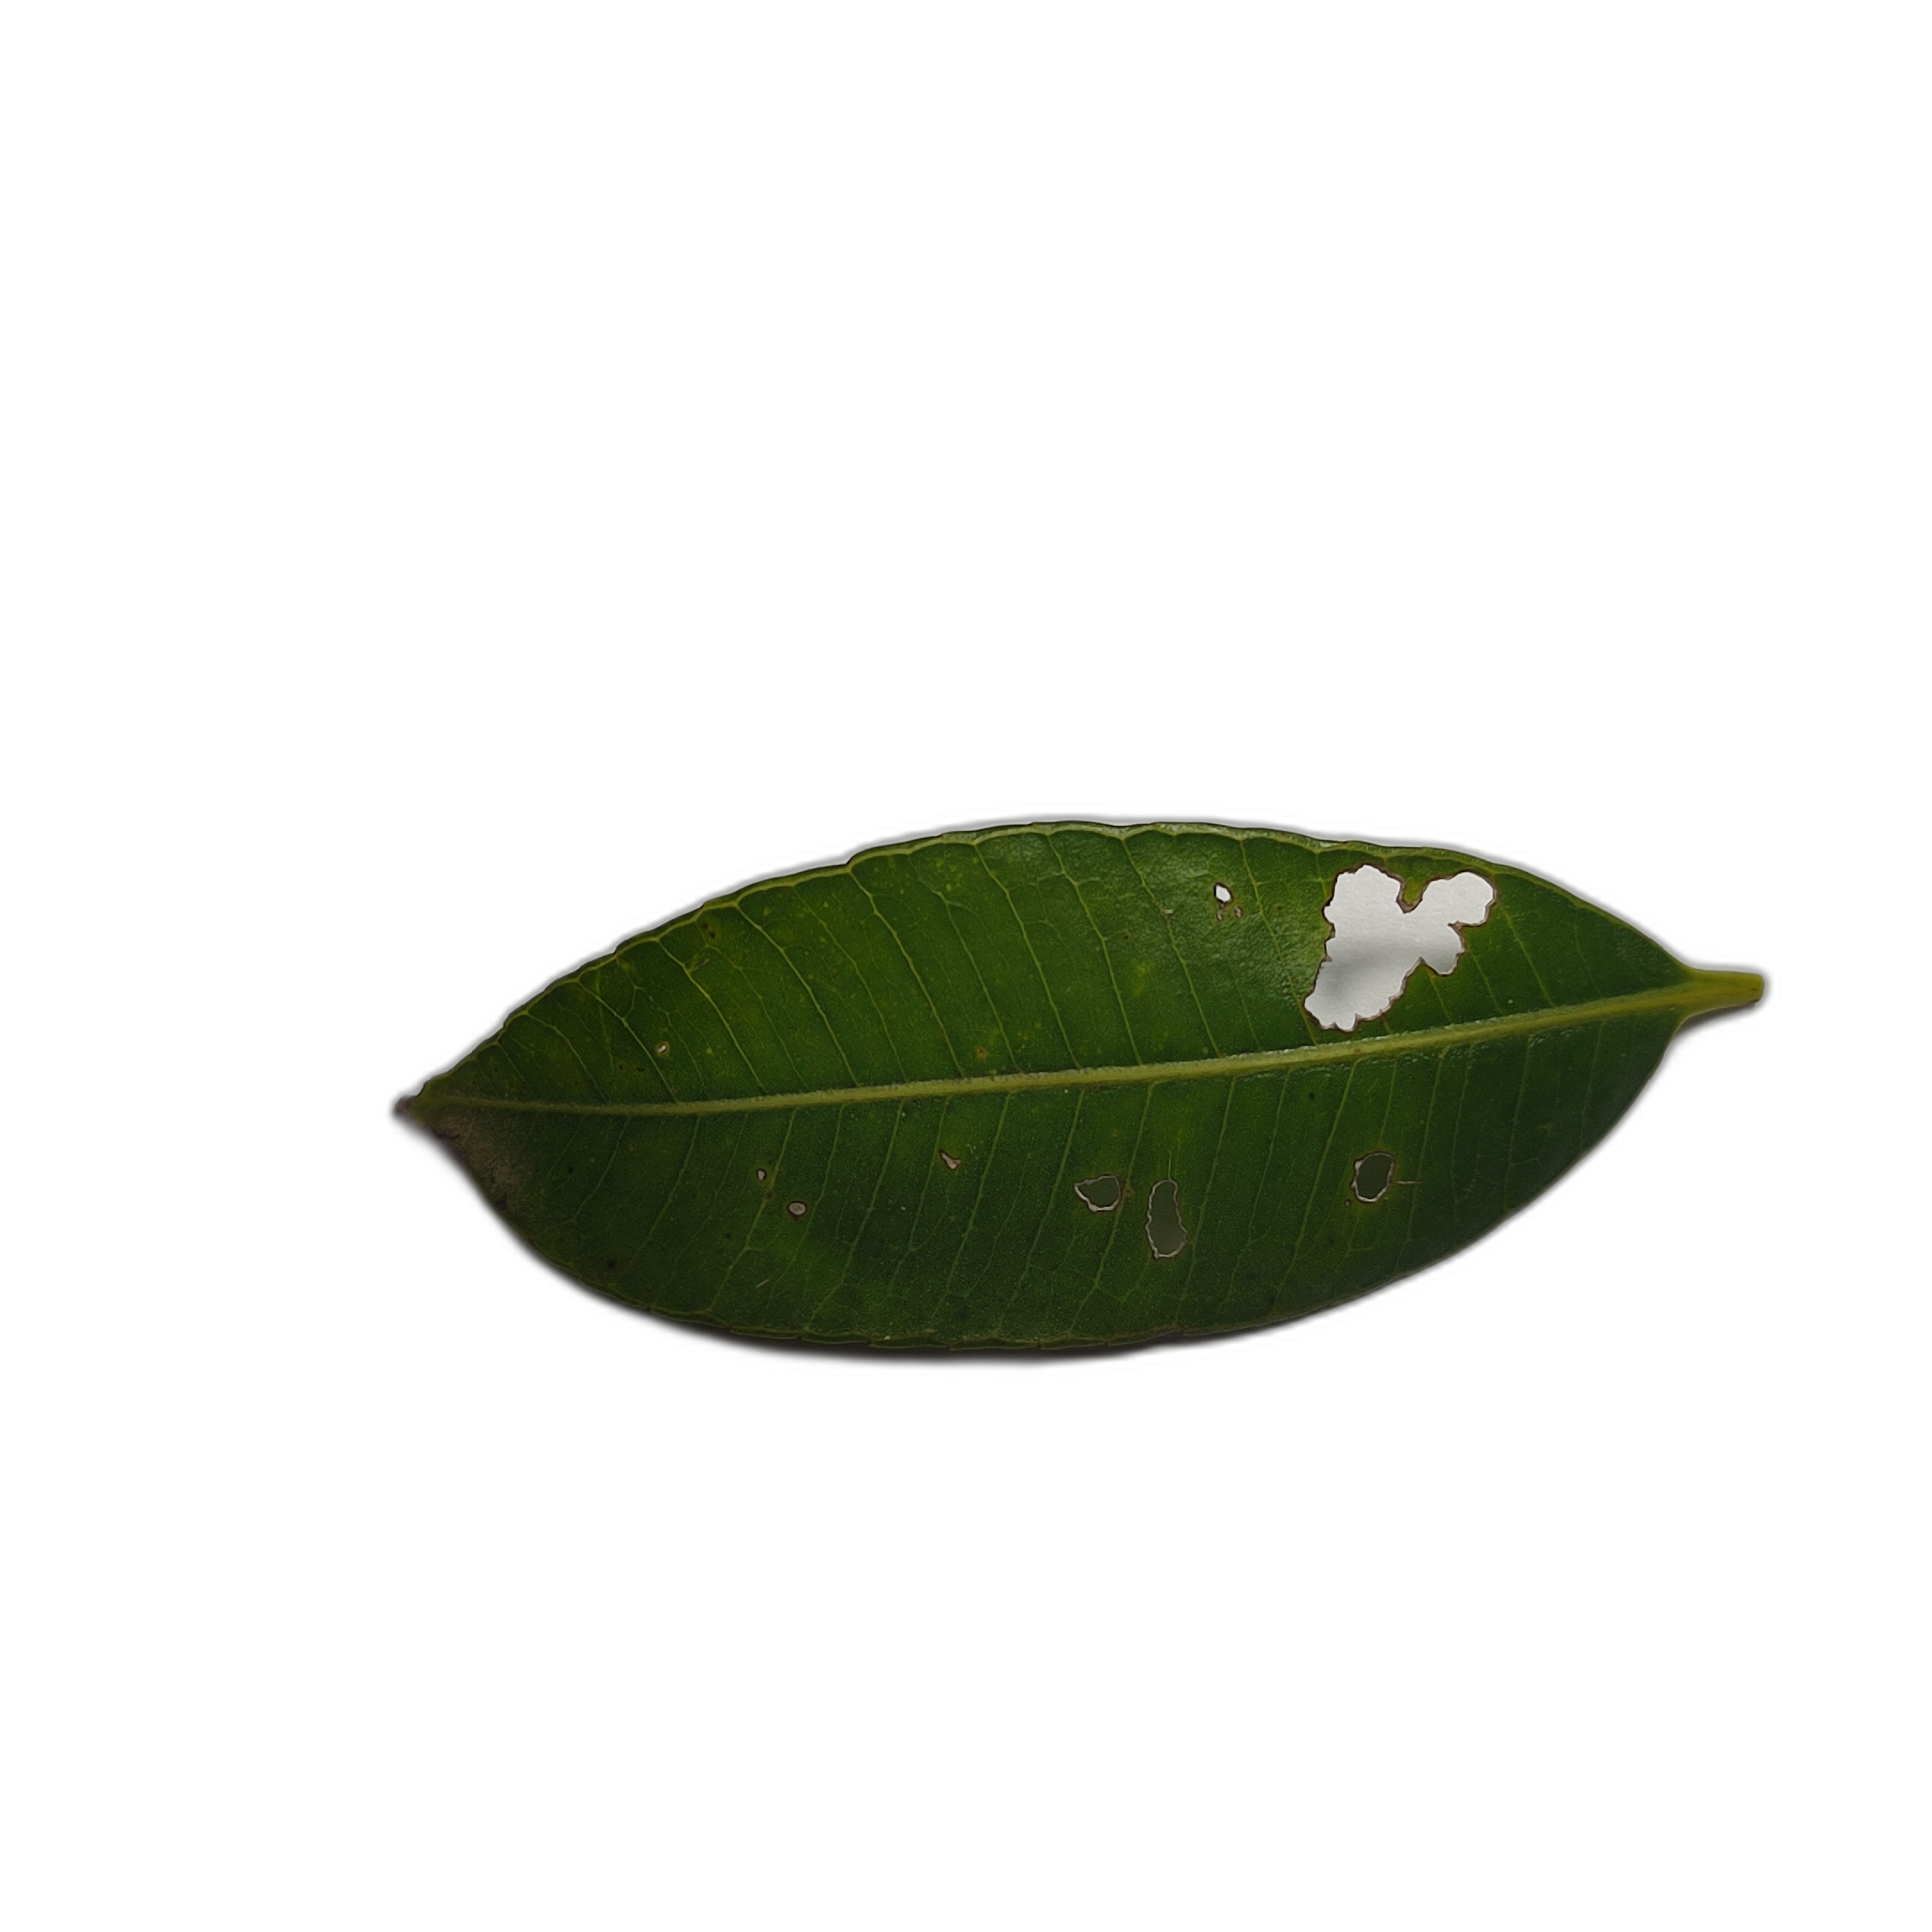
Label: not_healthy